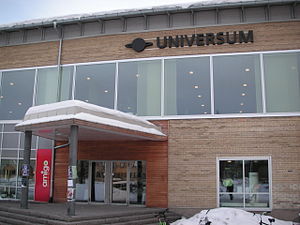
Universumhuset
Indgangen til Universum.
Universumhuset er en bygning der er centralt placerat på Umeå Universitets campus, som rummer Aula Nordica, studenterforeningskontor, restauranter, café, frisørsalon og studierum. Bygningen ejes af Akademiska Hus.